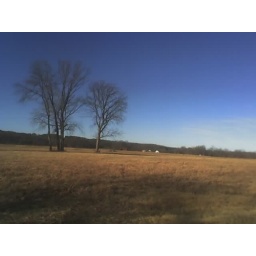
tree in field